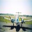
Label: airplane